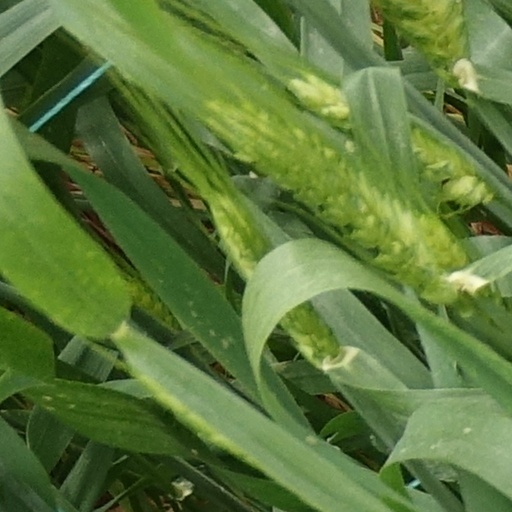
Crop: wheat